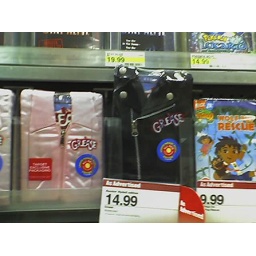
DVDs are wrapped in a pink ladies jackaet and a black leather motorcycle jacket